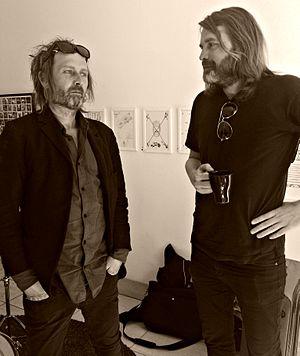
Erik Axl Sund est le nom de plume d’un duo d’écrivains suédois composé de Jerker Eriksson et Håkan Axlander Sundquist.